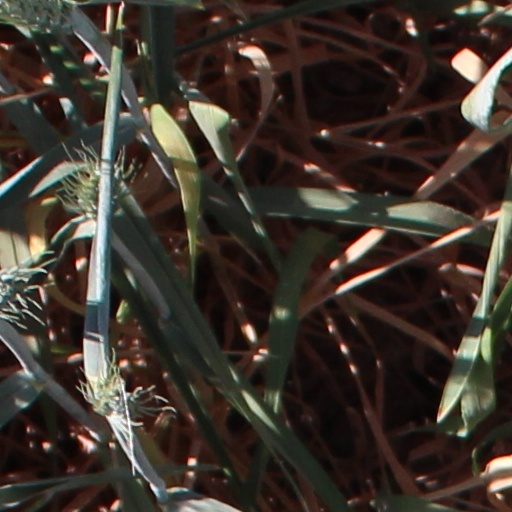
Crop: wheat